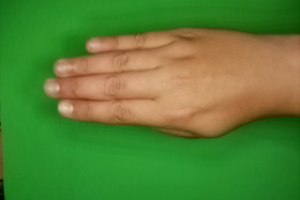
Label: paper